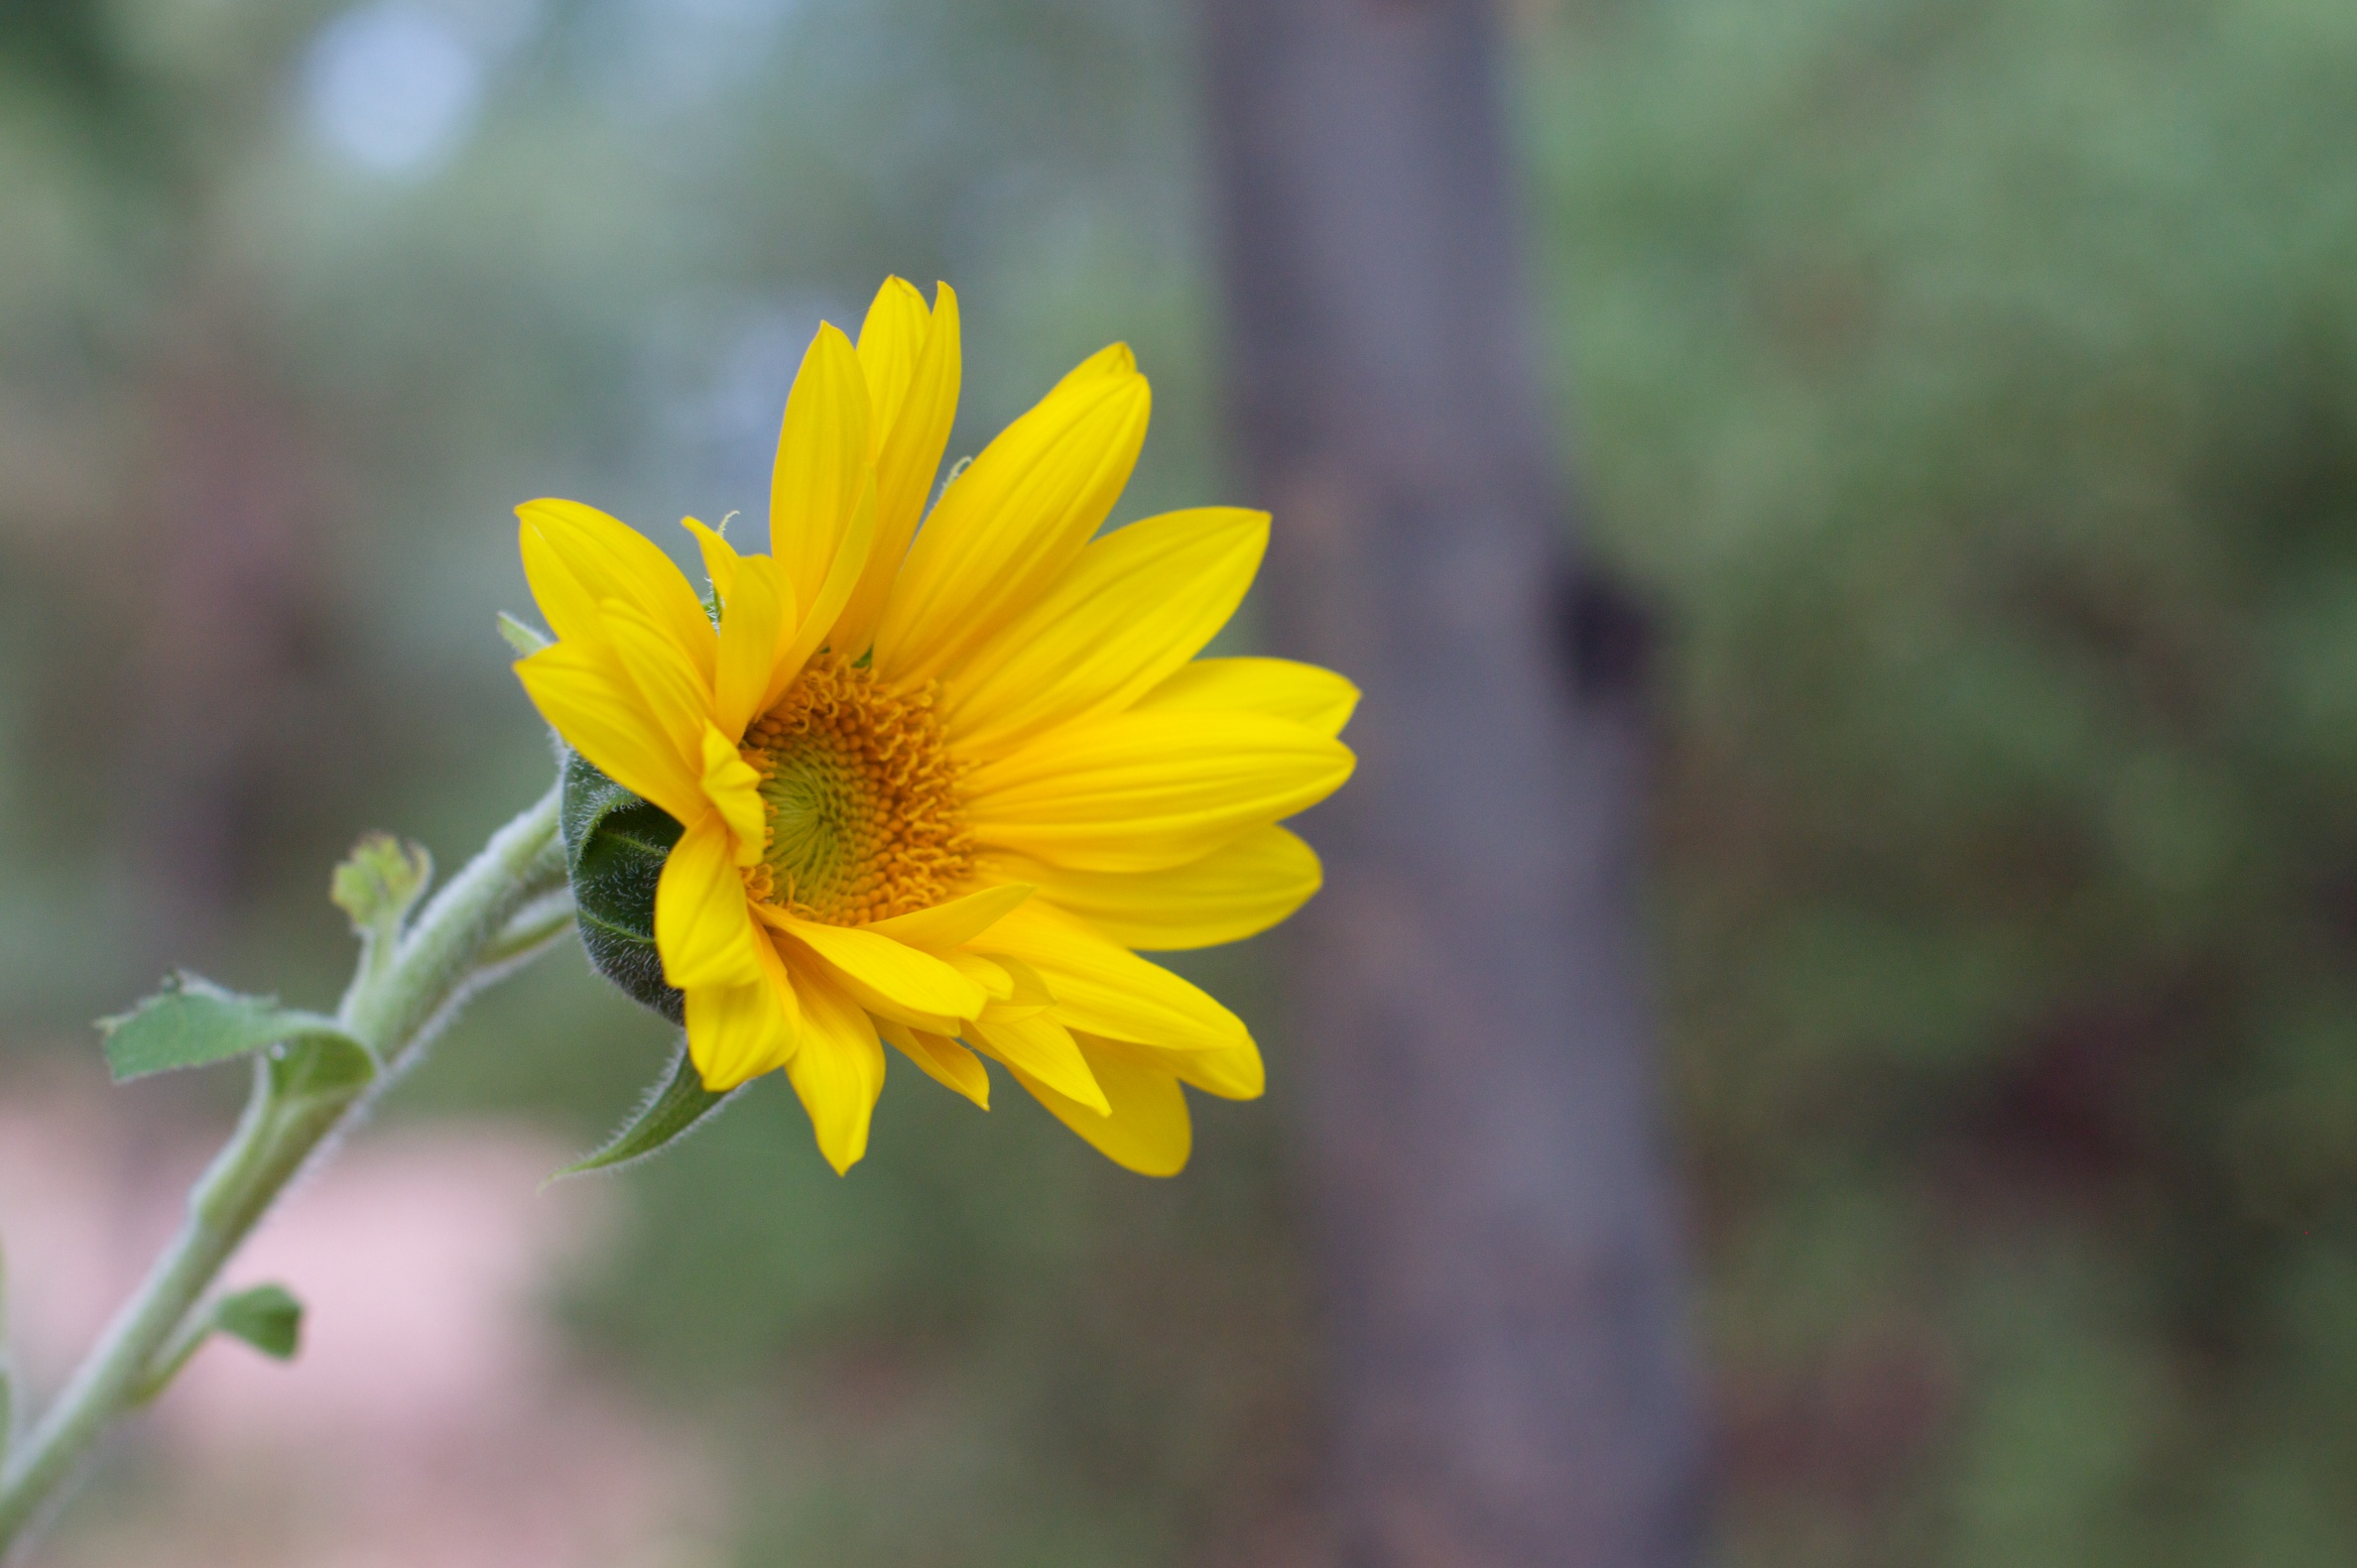
nature, blossom, plant, field, photography, meadow, prairie, sunlight, flower, petal, botany, yellow, flora, wildflower, close up, nectar, macro photography, flowering plant, daisy family, plant stem, land plant